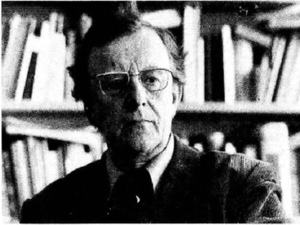
Asbjørn Aarnes
Asbjørn Aarnes i 1980
Asbjørn Sigurd Aarnes var en norsk litteraturforsker, kendt for en række bøger om norsk og fransk litteratur.